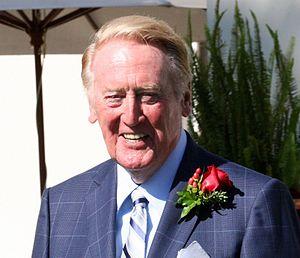
Vincent Edward Scully dit Vin Scully, né le 29 novembre 1927 à New York, est un commentateur sportif radio et télévision américain qui décrit de 1950 à 2016 les matchs de baseball des Dodgers de Brooklyn et des Dodgers de Los Angeles.